Portugal–Spain border

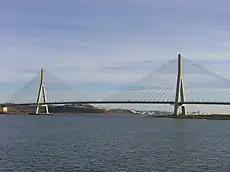
Guadiana International Bridge, connecting Portugal and Spain

The Portugal–Spain border, also referred to as "the Stripe", is one of the oldest geopolitical borders in the world. The current demarcation is almost identical to that defined in 1297 by the Treaty of Alcañices. The Portugal–Spain border is long, and is the longest uninterrupted border within the European Union, being free of border control since March 26, 1995 (the effective date of the Schengen Agreement), with a few temporary exceptions, such as in the 2020 lockdown caused by the COVID-19 pandemic.